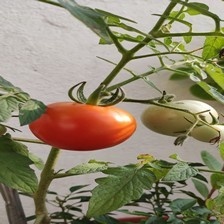
Label: tomato